Huyton

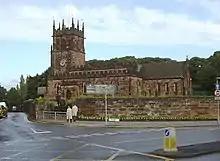
Huyton Parish Church of St Michael

Huyton bus station is on Huyton Hey Road, adjacent to the shopping centre and 140 metres away from the Huyton railway station.